Roger Douglas

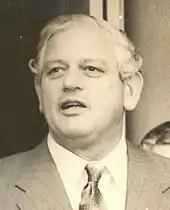
Labour Prime Minister Norman Kirk ("pictured" in 1972) appointed Douglas as Postmaster-General in his Cabinet; this was Douglas's first ministerial role.

Labour under Norman Kirk won the 1972 election, and the Labour parliamentary caucus elevated Douglas, then aged 34, to Cabinet rank. Thus, Douglas became the youngest Cabinet minister in 50 years. His father, and parliamentary colleague, Norman Douglas, then 62, failed to win a place in the ballot for Cabinet, and did not hide his bitter disappointment. On the day of the ballot, Kirk was so concerned by the extremity of Norman Douglas's reaction, and its effects on his son, that he called Douglas's mother to enlist her help. Kirk told his secretary, "It should have been the best day of Roger's life but instead it was the worst".